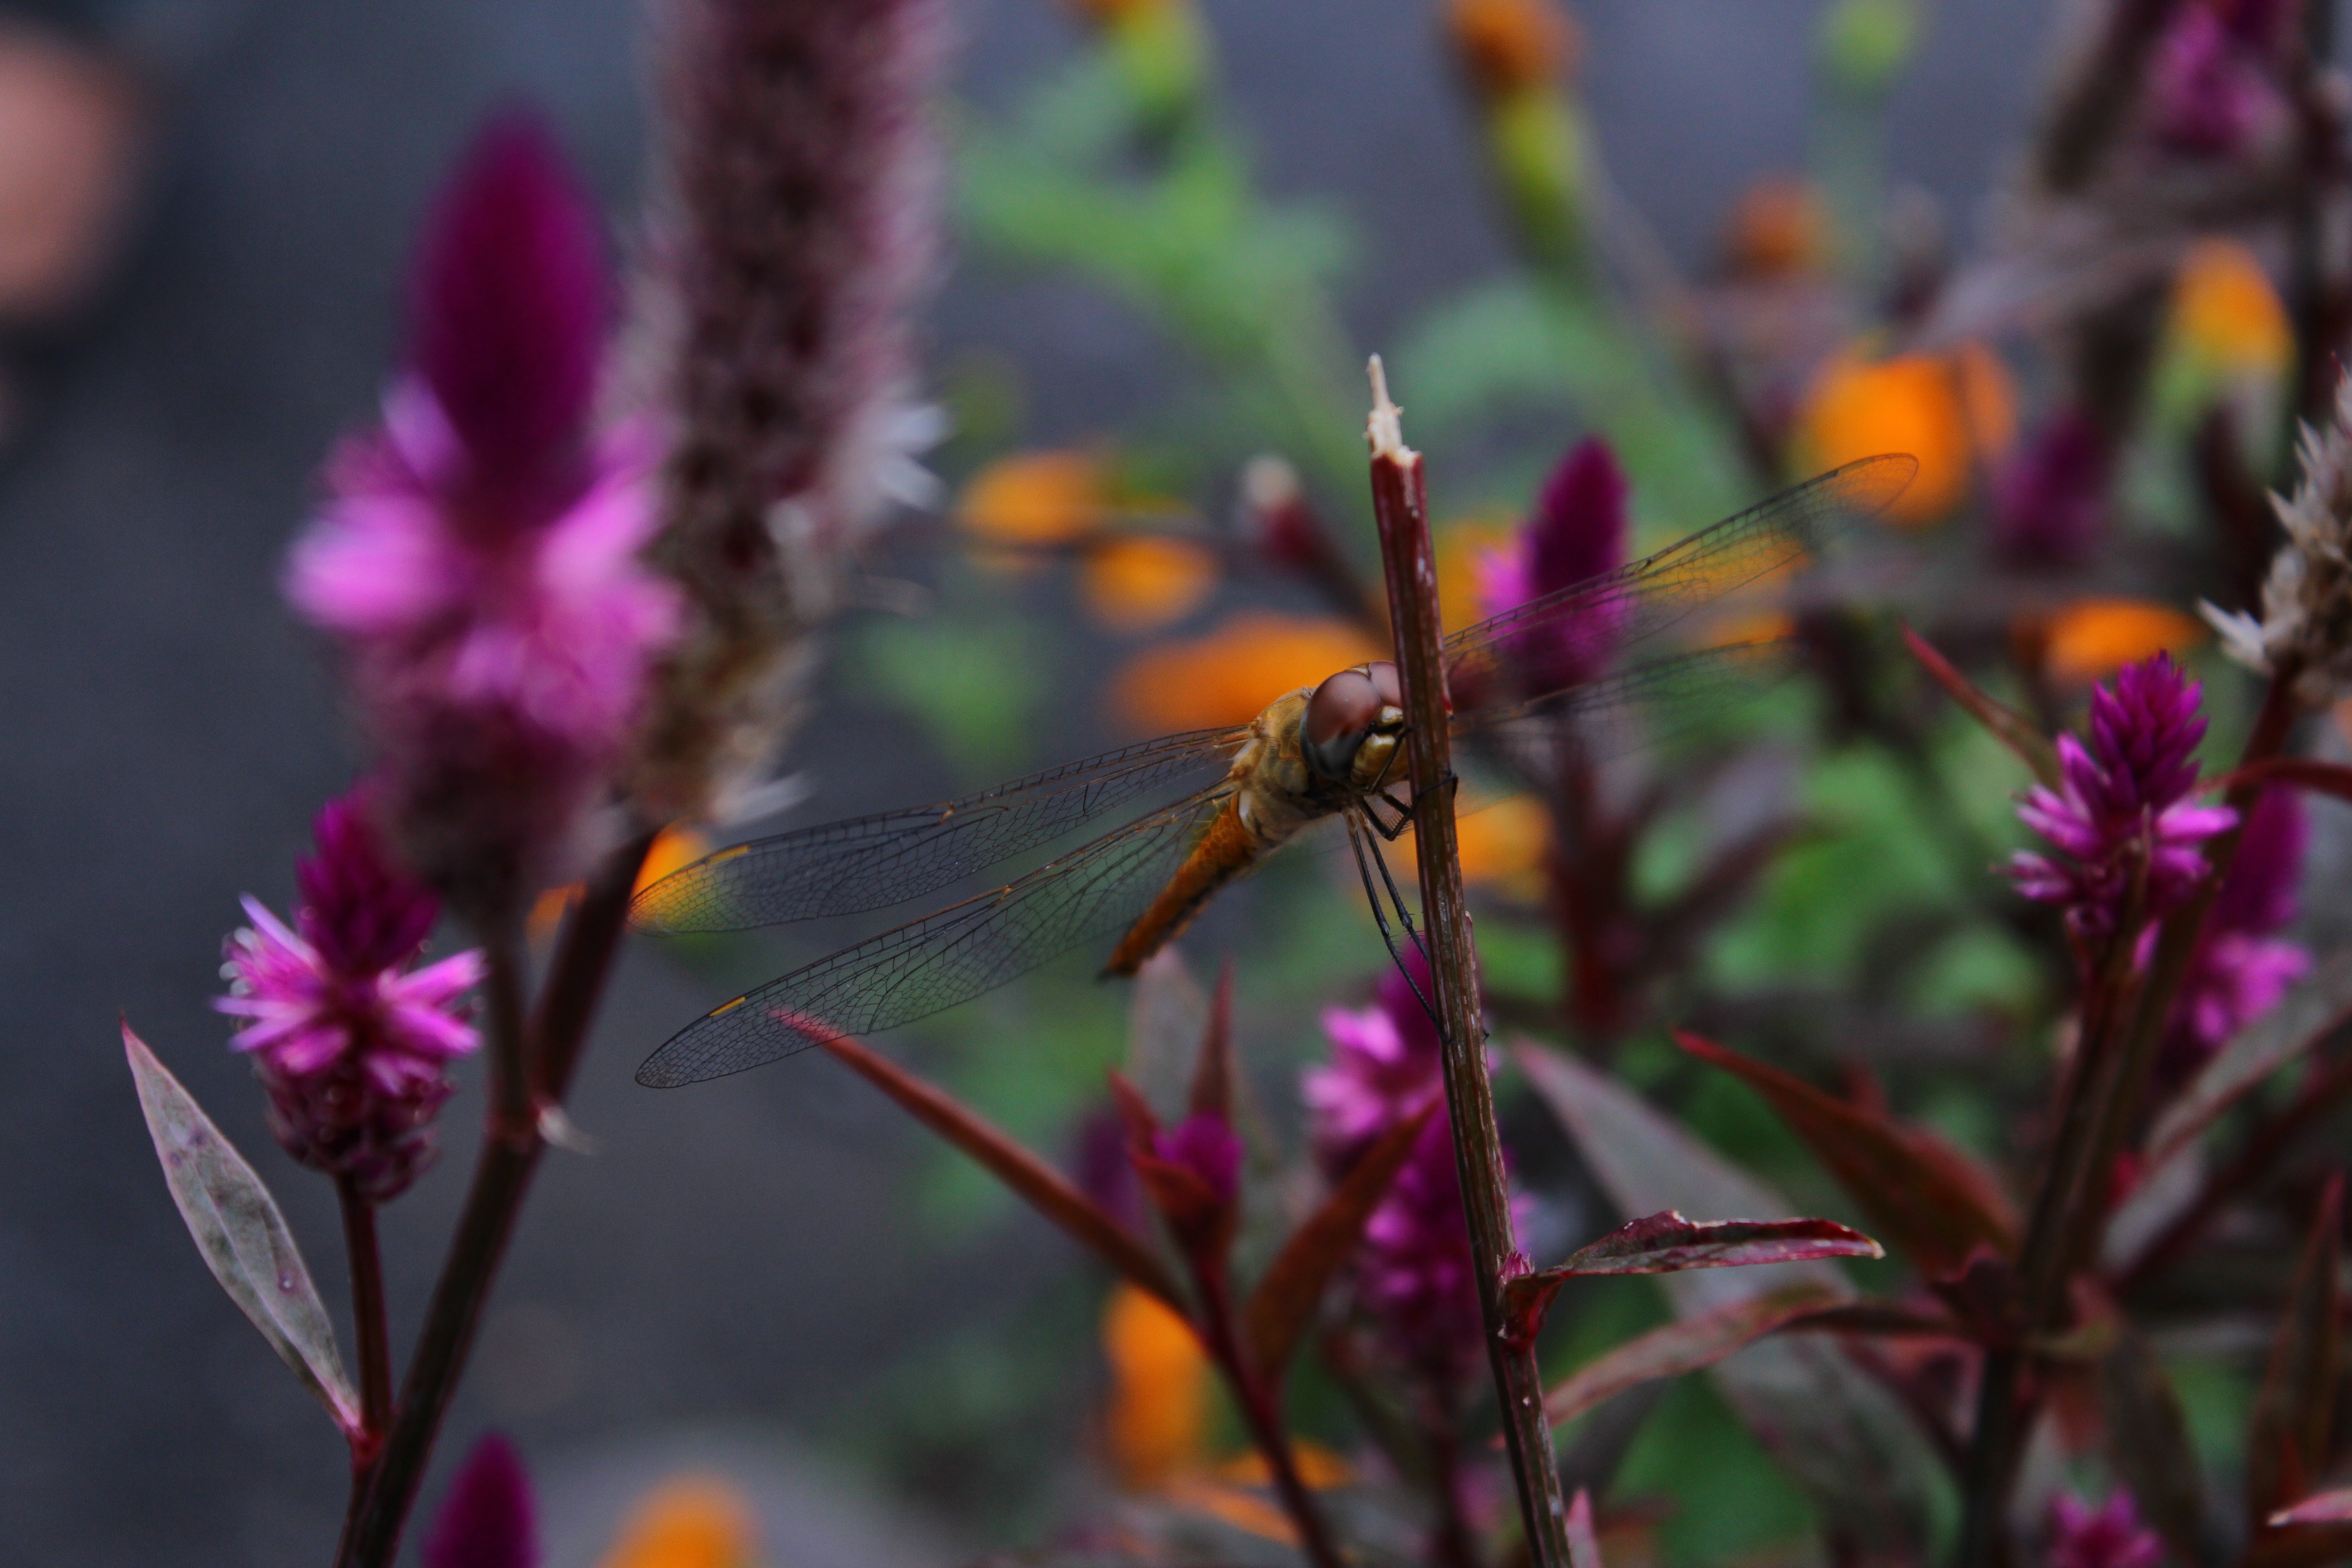
nature, blossom, plant, photography, flower, purple, pollen, insect, botany, butterfly, flora, fauna, invertebrate, wildflower, flowers, close up, monarch butterfly, bee, dragonfly, resting, ornamental plants, nectar, macro photography, pollinator, capun, ruellia tuberosa, membrane winged insect, moths and butterflies